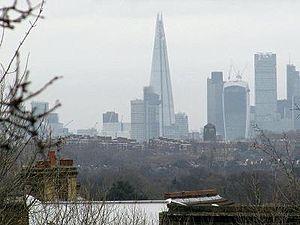
Le parc Norwood est un parc de 13,3 hectares situé à West Norwood, dans le sud-est de Londres dans le Borough de Lambeth.